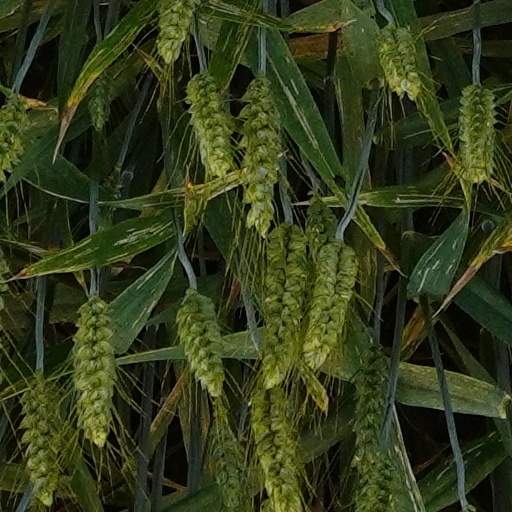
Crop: wheat